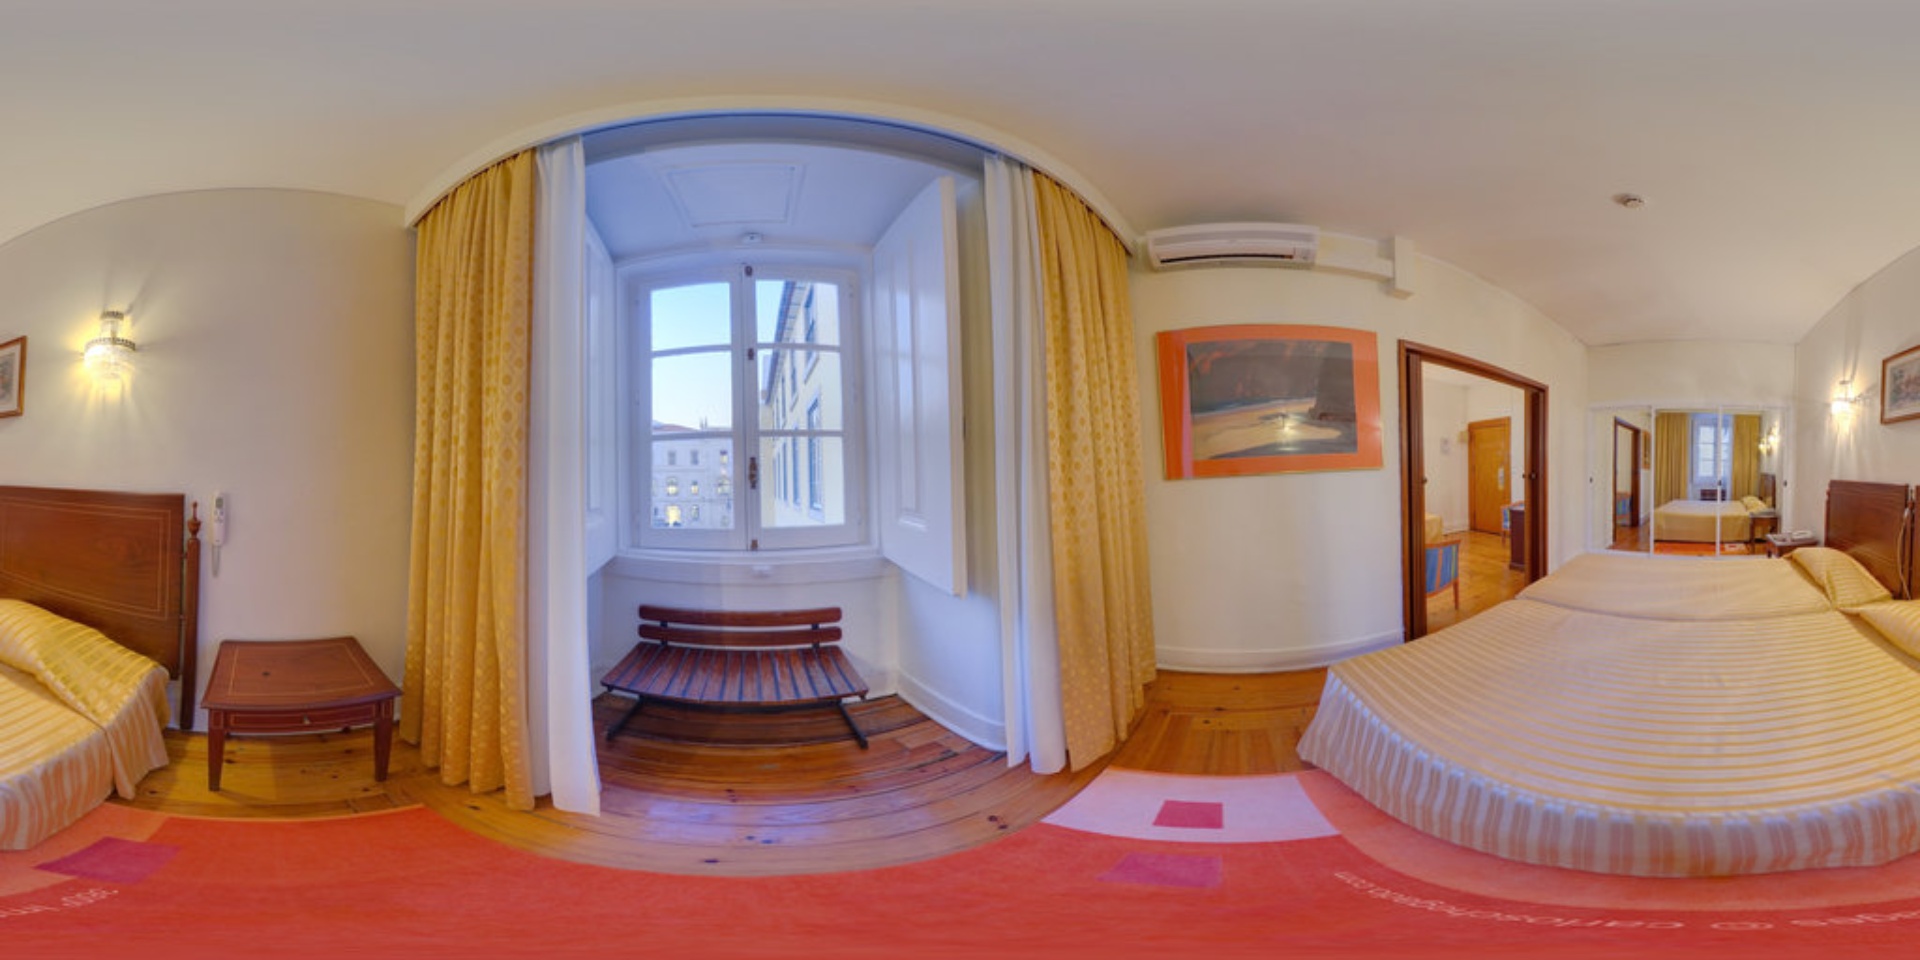
Referred object: the wooden slatted bench under the window

Referred object: the bench opposite the bed